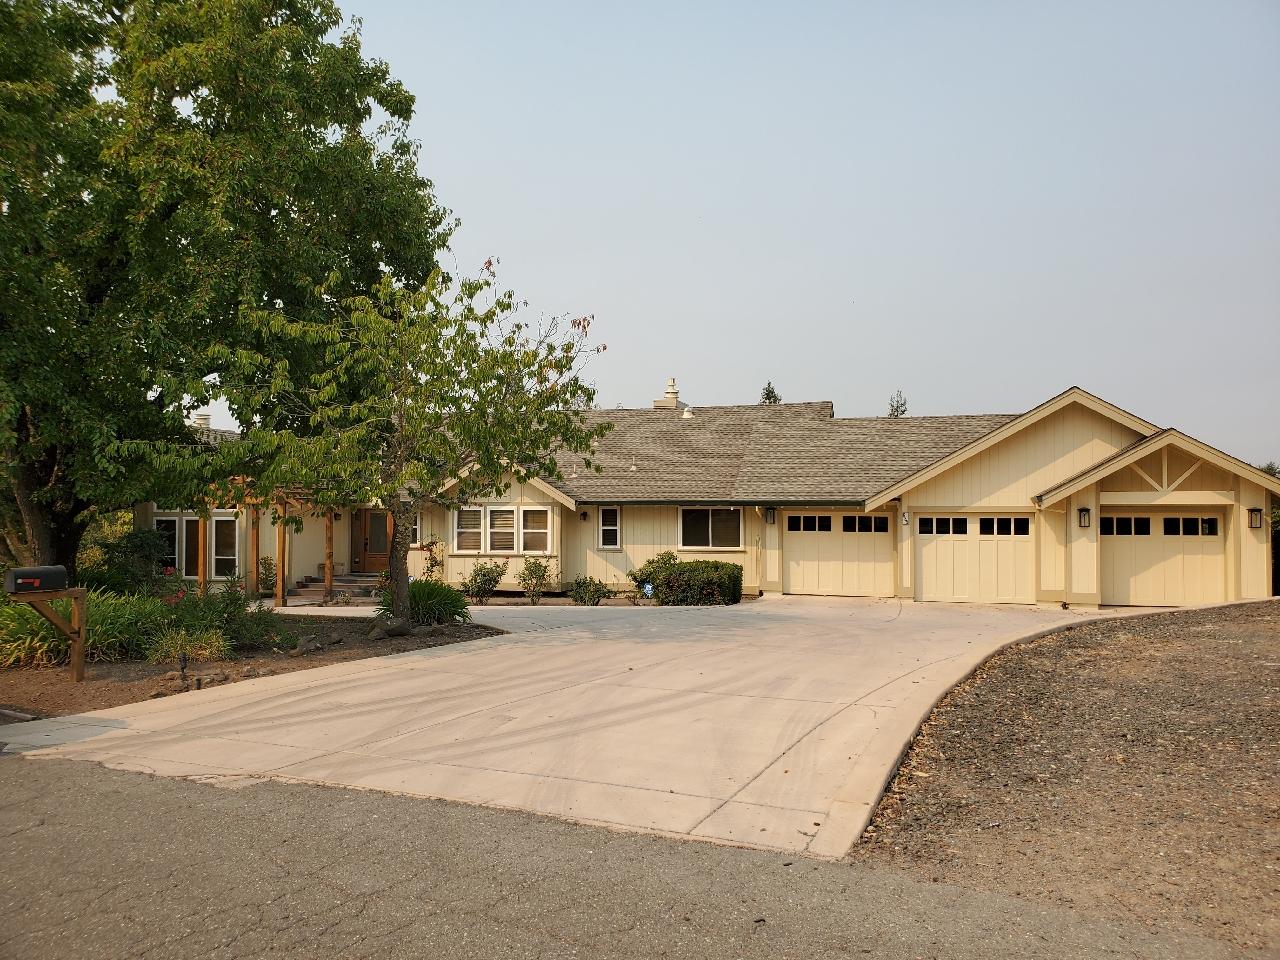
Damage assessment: no_damage